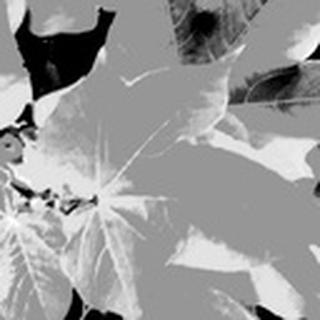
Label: healthy_cotton